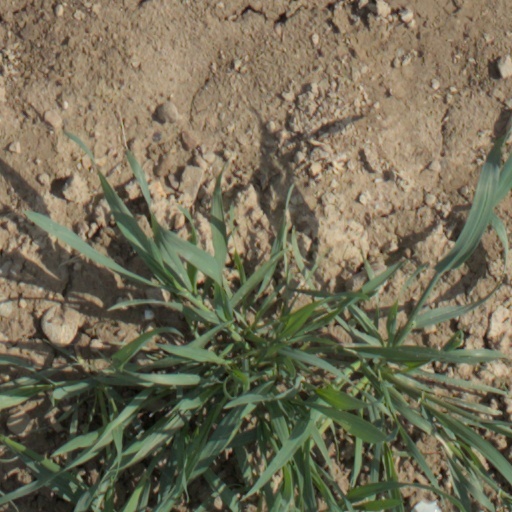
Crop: wheat